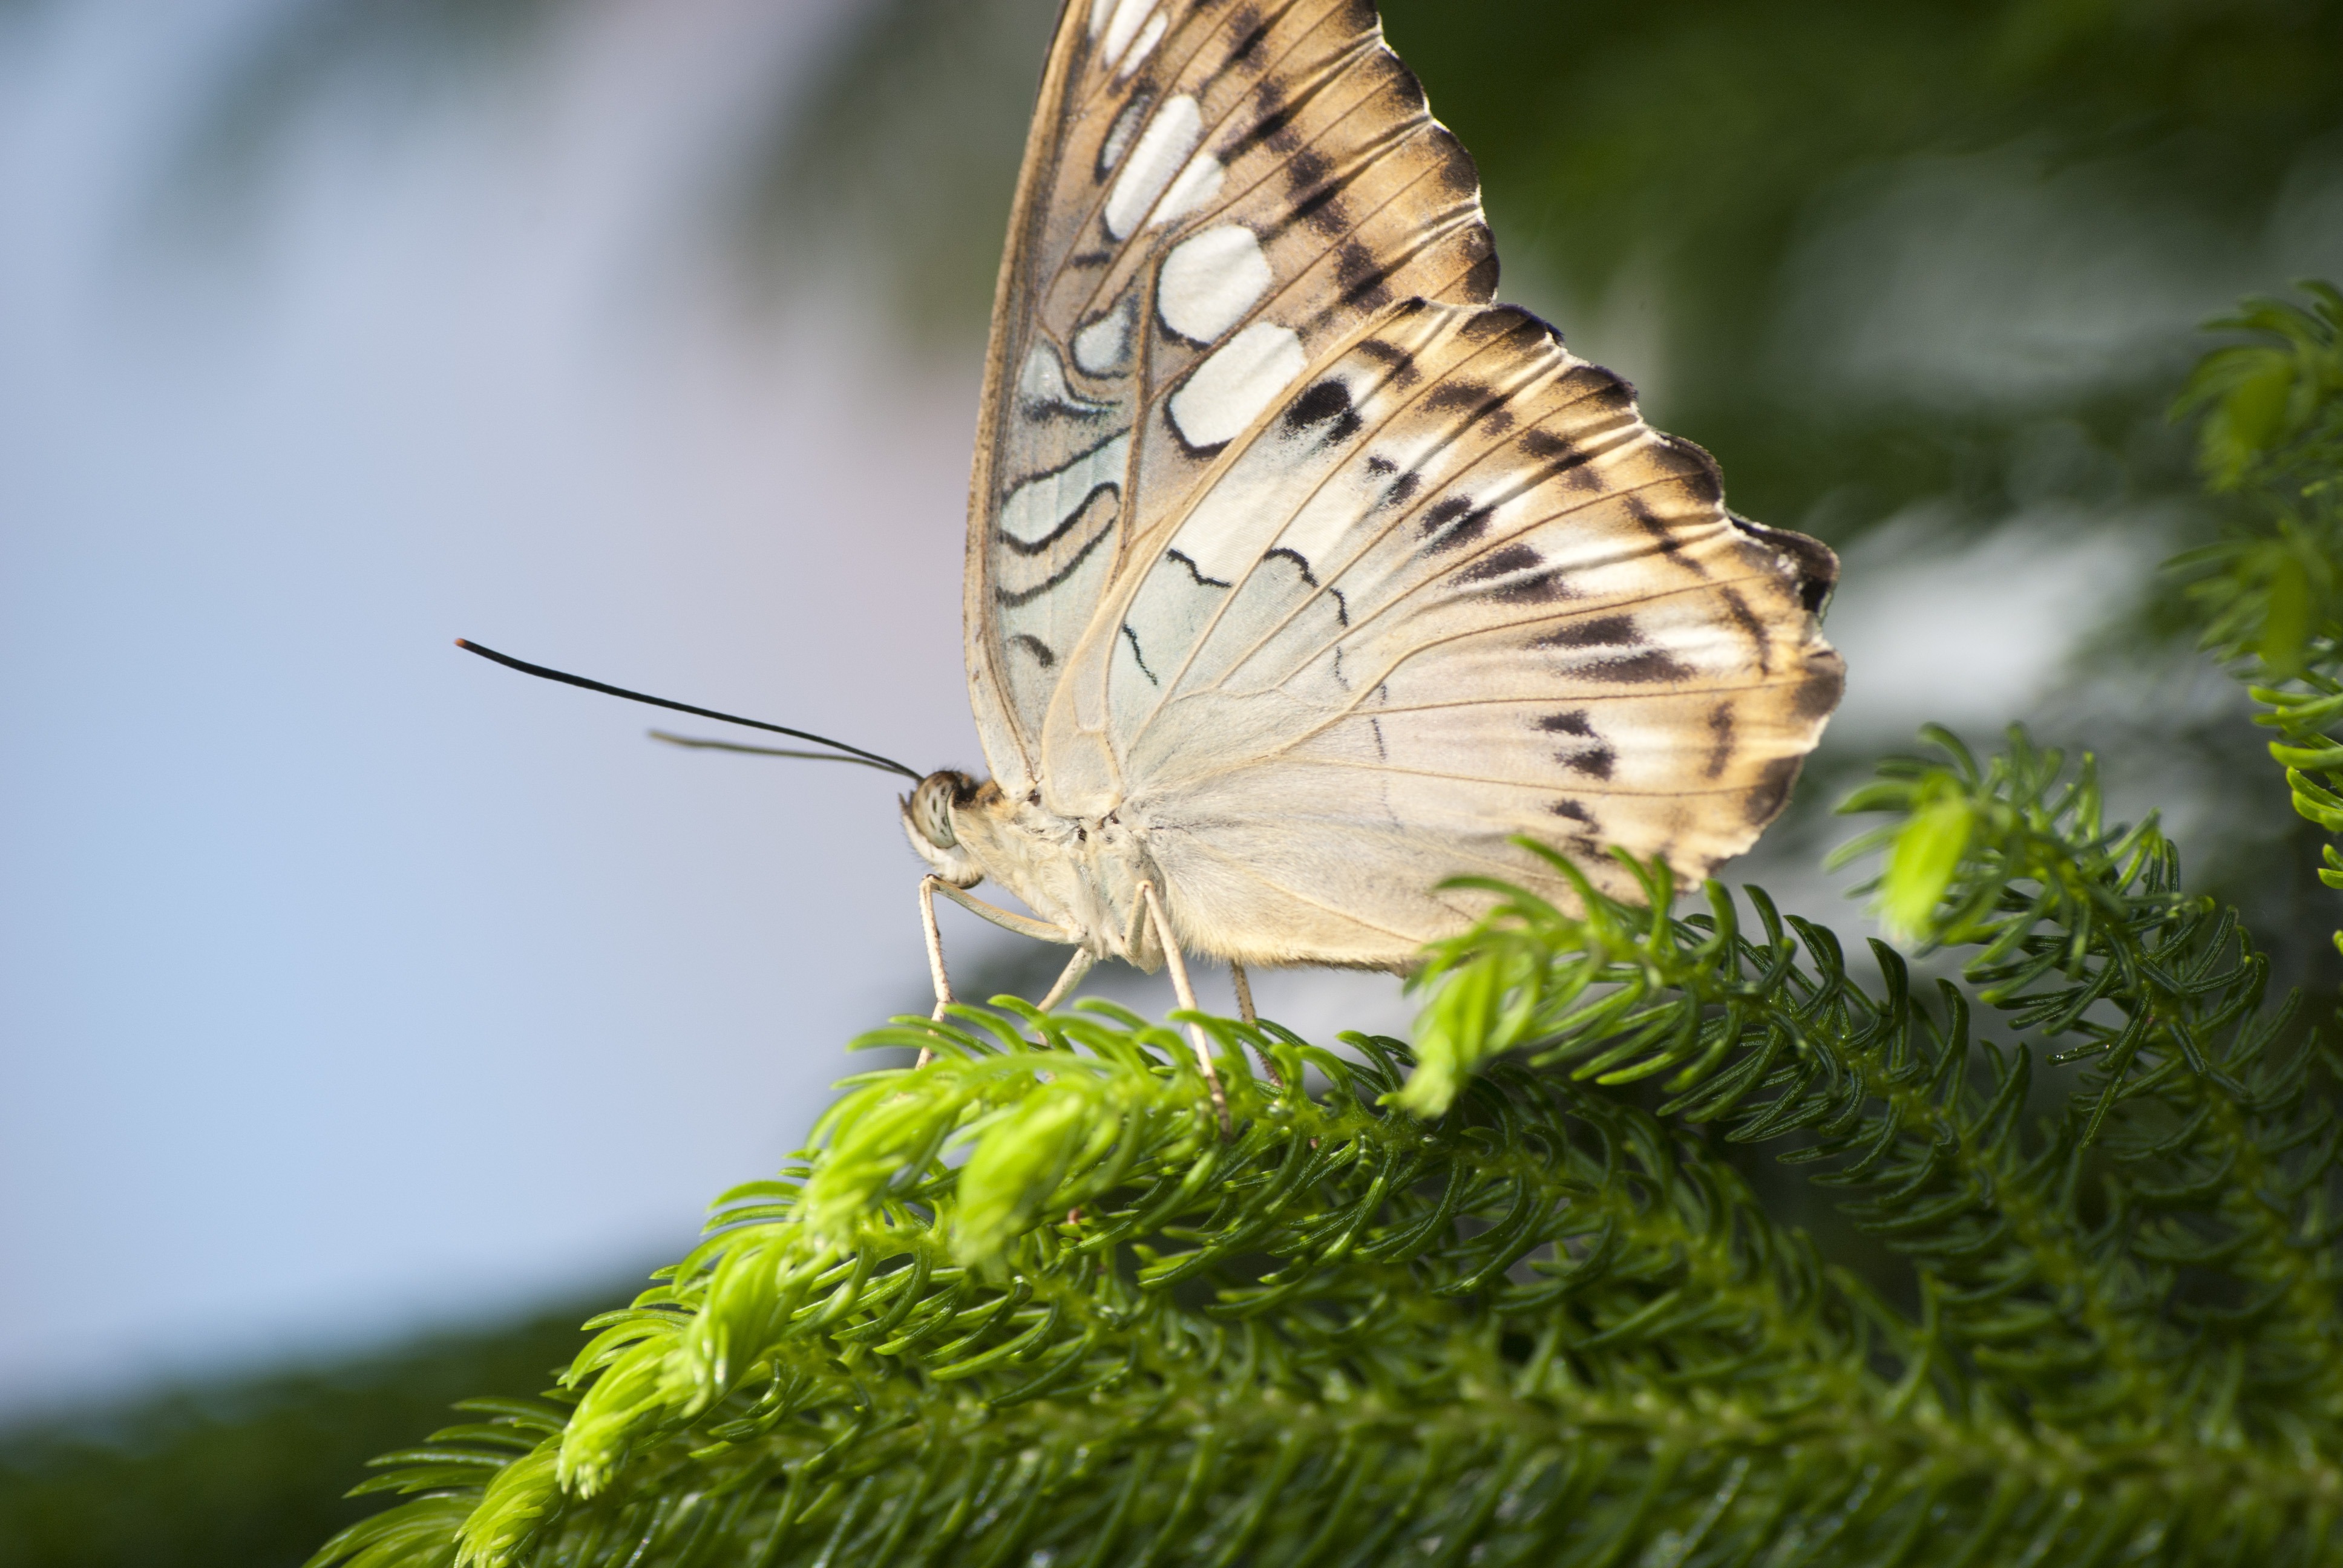
nature, wing, plant, photography, leaf, flower, fly, wildlife, green, insect, macro, bug, botany, butterfly, fauna, invertebrate, caterpillar, monarch, close up, decorative, wings, pieridae, macro photography, arthropod, pollinator, moths and butterflies, lycaenid